Crawley, Western Australia

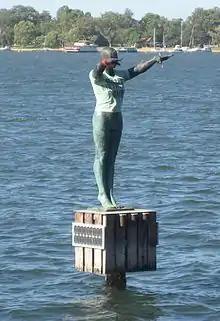
Statue "Eliza"

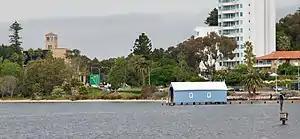
Statue, shed and University tower from the east

The Crawley Edge Boatshed is a well-recognised and frequently photographed site in Crawley. It is thought to have been originally constructed in the early 1930s. It has changed hands several times, and after being refurbished in the early 2000s, it was relaunched by triple solo-circumnavigator of the world, Jon Sanders, and single solo-circumnavigator David Dicks.